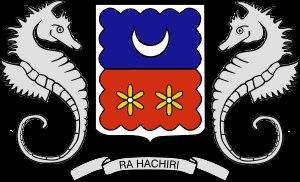
Les Hippocampes, du grec ἵππος, híppos, « cheval » et de κάμπος, kámpos, « poisson marin », aussi appelés familièrement chevaux de mer, sont un genre de poissons à nageoires rayonnées de la famille des Syngnathidae. Une cinquantaine d'espèces se répartissent dans les eaux tempérées et tropicales partout dans le monde. Comme beaucoup de poissons, ils souffrent de la destruction de leur habitat et de la surpêche liée au braconnage.
Les armoiries de Mayotte sont des armoiries adoptées en 1982 par le conseil général de Mayotte pour représenter Mayotte. Elles reprennent plusieurs symboles de l'île, parmi lesquels le croissant musulman, les fleurs d'ylang-ylang, le récif corallien, l'hippocampe, ainsi que que plusieurs symboles faisant référence à la France.
Cet article recense les timbres de Mayotte émis en 1997 par La Poste. Il s'agit des premiers timbres spécifiques dans cette collectivité territoriale d'outre-mer depuis les derniers timbres de l'archipel français des Comores en 1975 ou du dernier timbre de la colonie mahoraise émis en 1907.